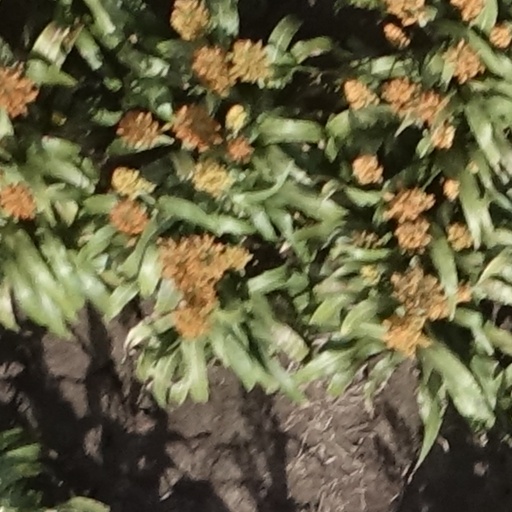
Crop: sorghum